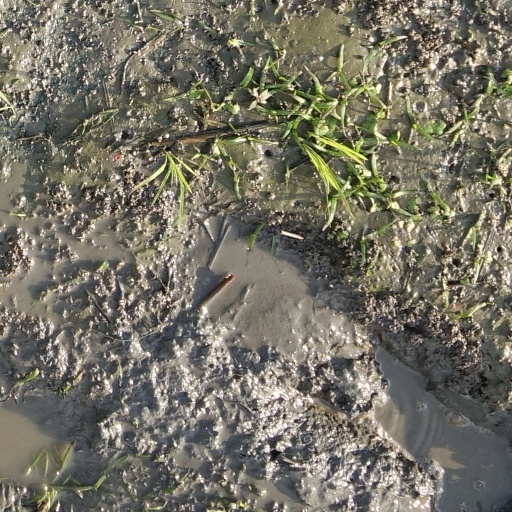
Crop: rice